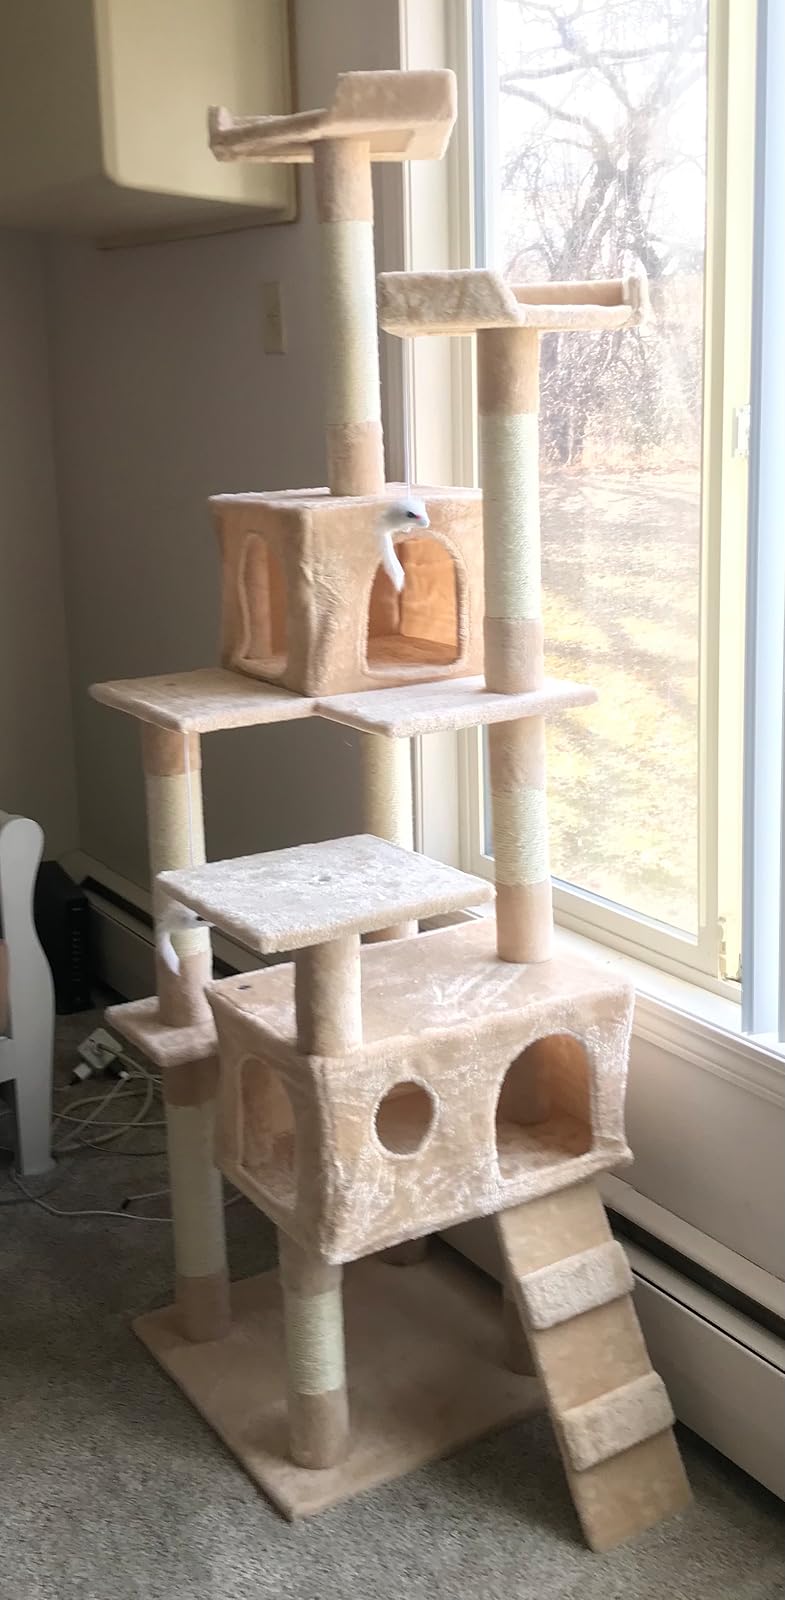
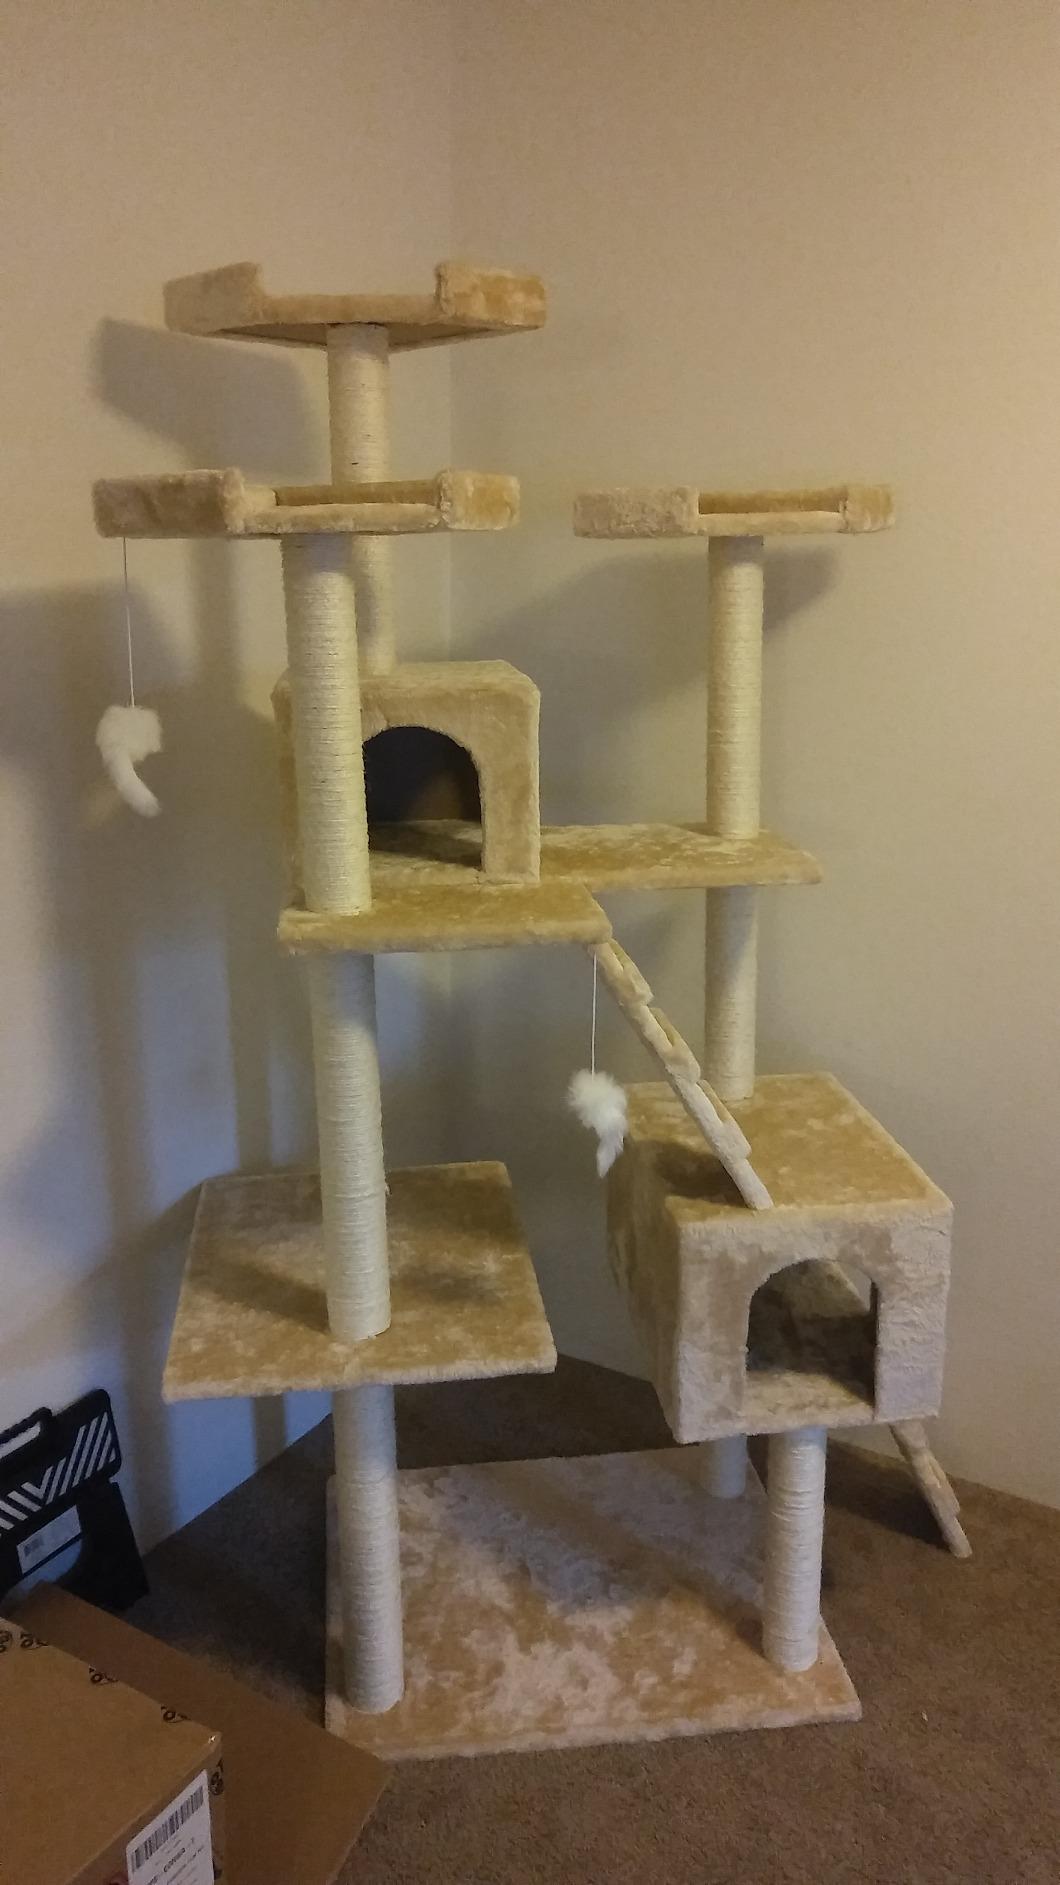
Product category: items_cat tree
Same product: no